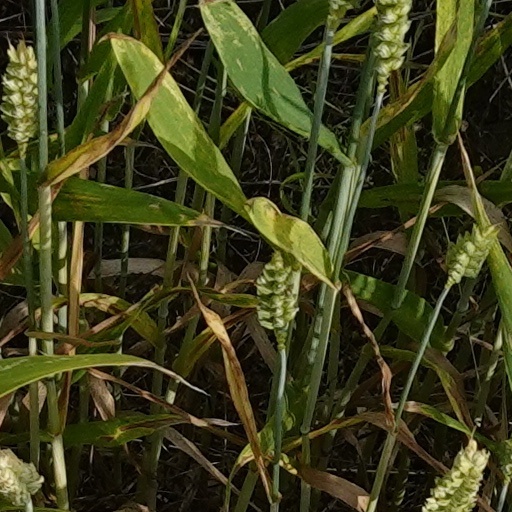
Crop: wheat